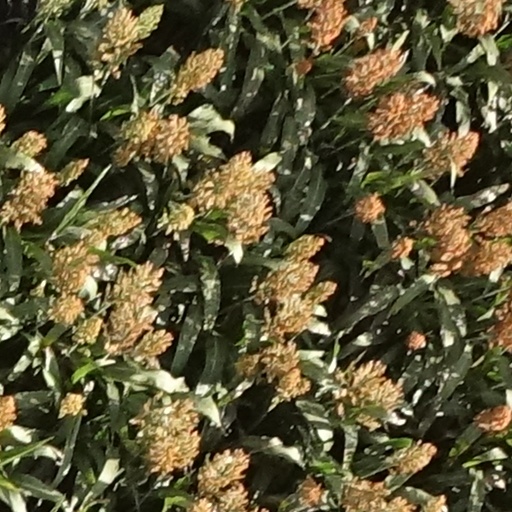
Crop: sorghum